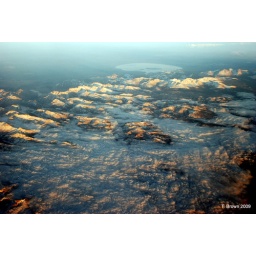
Sunset on the mountains of Yosemite with clouds in the valley and Mono Lake in the background.